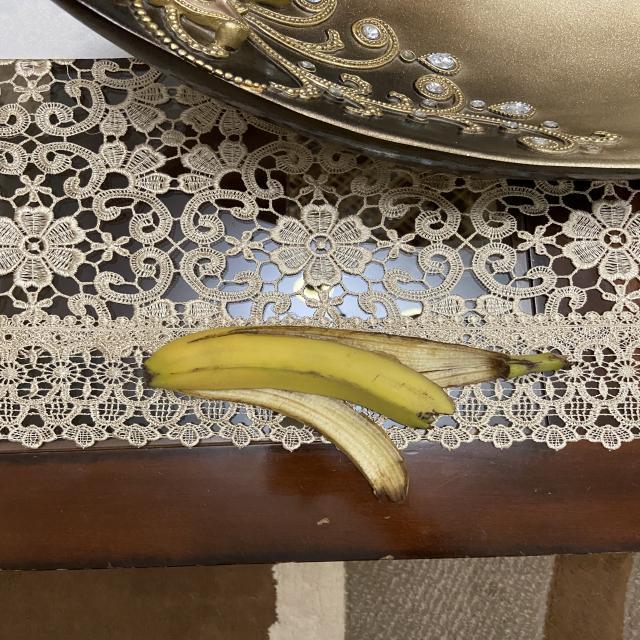
Label: bananas